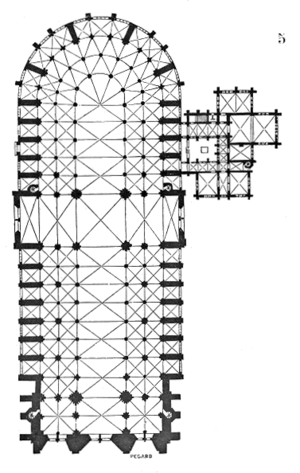
Dérivée de File:Plan.cathedrale.Paris pour retrouver l’orientation originale dans le Dictionnaire raisonné de l’architecture française du XIe au XVIe siècle